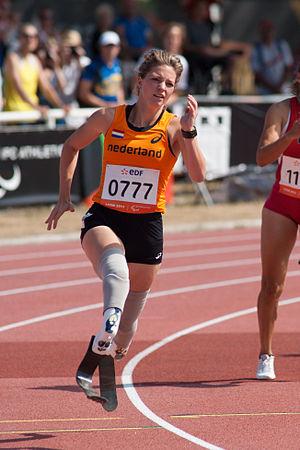
200 mètres féminin T44.
Marlou van Rhijn, née le 23 octobre 1991 à Monnickendam, est une athlète néerlandaise, championne paralympique d'athlétisme en 2012.